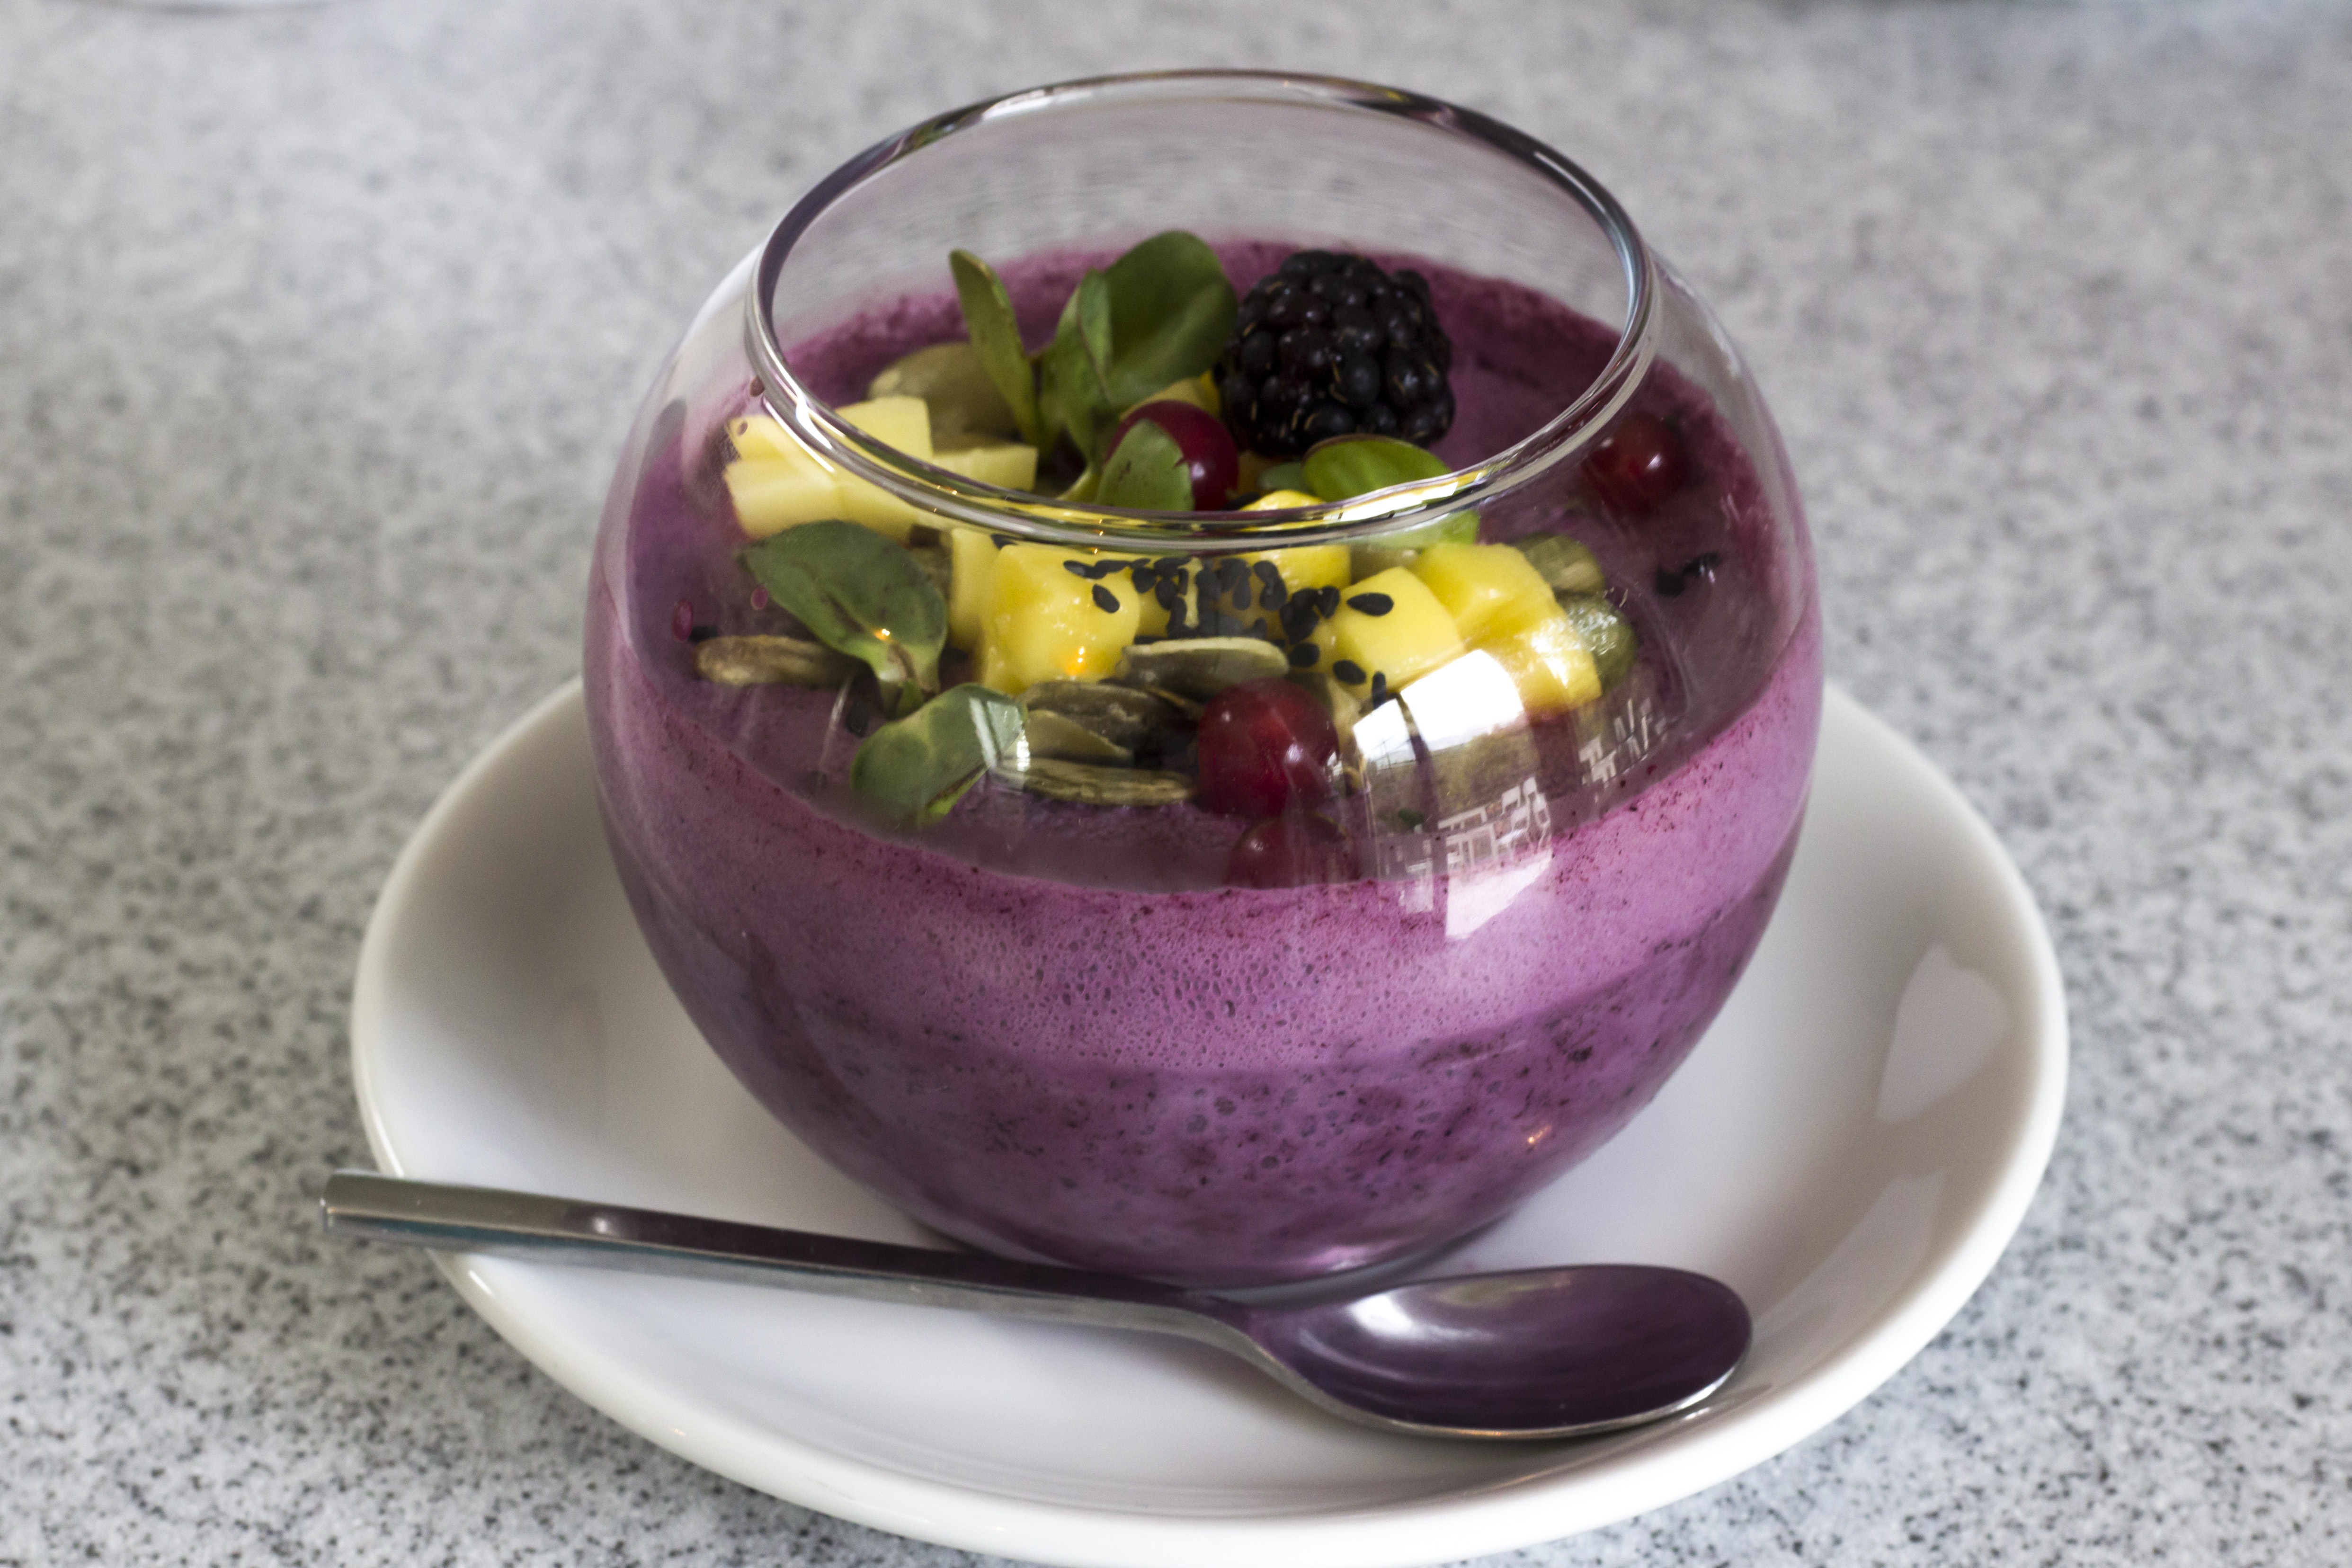
fruit, glass, summer, dish, food, produce, vegetable, drink, breakfast, healthy, dessert, smoothie, vegan, vegetarian, diet, organic